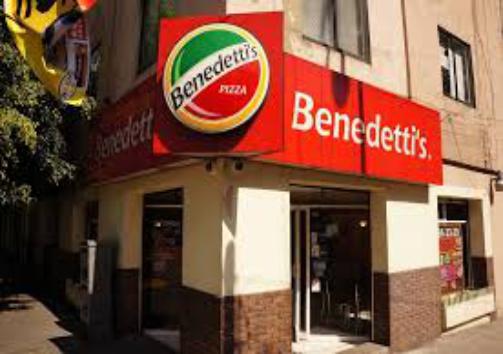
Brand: Benedetti's Pizza
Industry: Food